1996 International Touring Car Championship

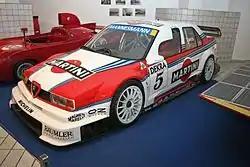
Alfa Romeo 155 V6 TI of Nicola Larini

The Class 1 rules made sure that all cars had a pure-bred 2,5 L V6 racing engine, lots of electronics, and few things in common with the road cars, except Mercedes sticking to the standard RWD layout while the other two implemented AWD drivetrains. All three manufacturers were relatively equally-matched and competitive all season, with Opel's other winning drivers besides Reuter being the experienced Hans-Joachim Stuck, who took a double victory in Helsinki, and 1994 champion Klaus Ludwig who repeated the feat at Norisring. Alfa Romeo came second to Opel in the standings, with former Benetton Formula One driver Alessandro Nannini taking a convincing seven victories, including four-in-a-row midseason, to place third in the championship. Team-mate and compatriot Nicola Larini could manage just two wins late in a season blighted with retirements, meaning the Ferrari test driver would not be a feature in the title battle.